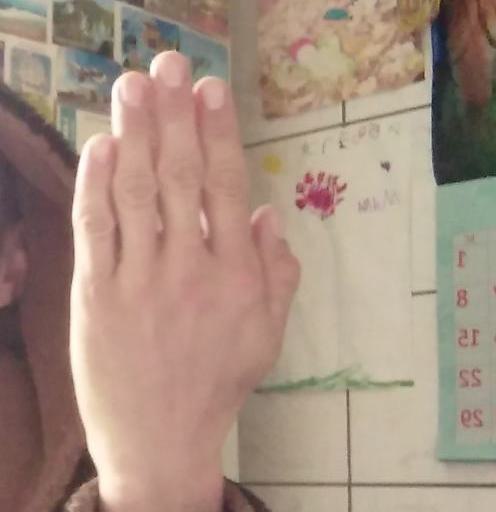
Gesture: stop_inverted